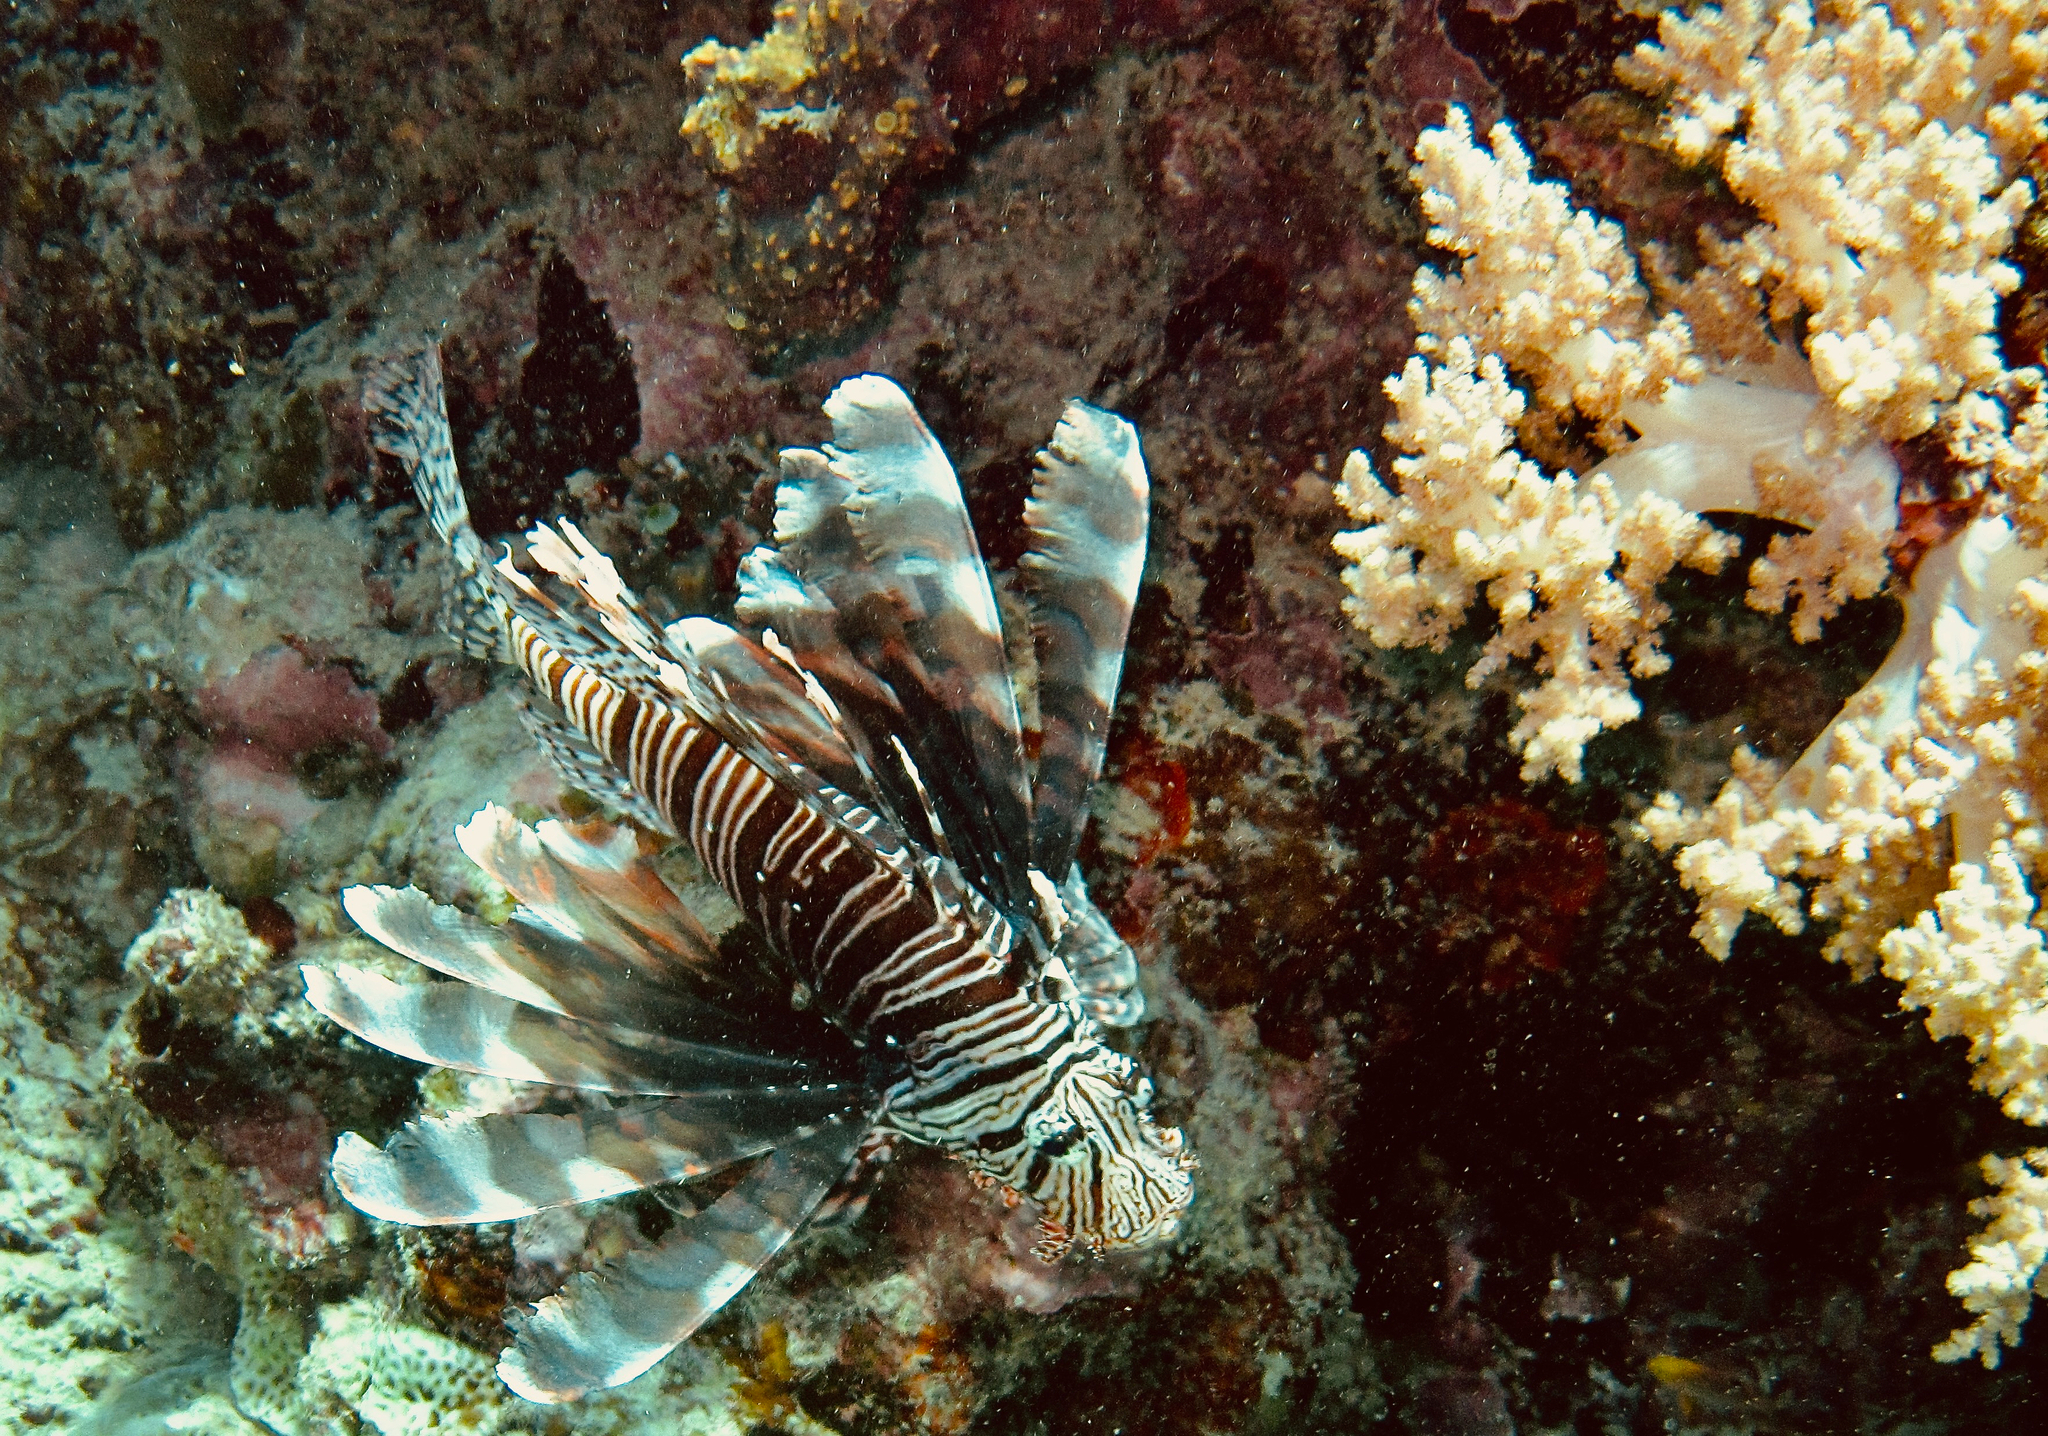
Pterois volitans (Red Lionfish)